Mikaili Sol

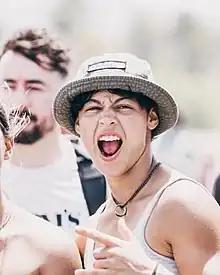
Mikaili Sol at the GKA Freestyle World Tour in Salinas, Colombia 2022

Mikaili Sol (born October 30, 2004) is an American-Brazilian professional kiteboarder. She has held the title of Global Kitesports Association (GKA) Freestyle World Championship four times: 2018, 2019, 2021, 2022 and the GKA Big Air World Champion three times: 2018, 2022 and 2023. She is a seven time World Champion at 18 years old.